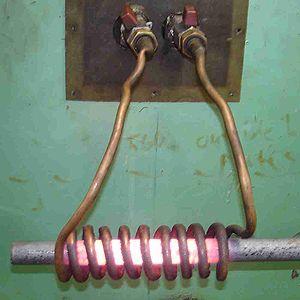
Un chauffage par induction est une technique de chauffage reposant sur l'induction électromagnétique. Son avantage est de chauffer des matériaux sans contact avec la source d'énergie.
L'induction électromagnétique est un phénomène physique conduisant à l'apparition d'une force électromotrice dans un conducteur électrique soumis à un flux de champ magnétique variable. Cette force électromotrice peut engendrer un courant électrique dans le conducteur.